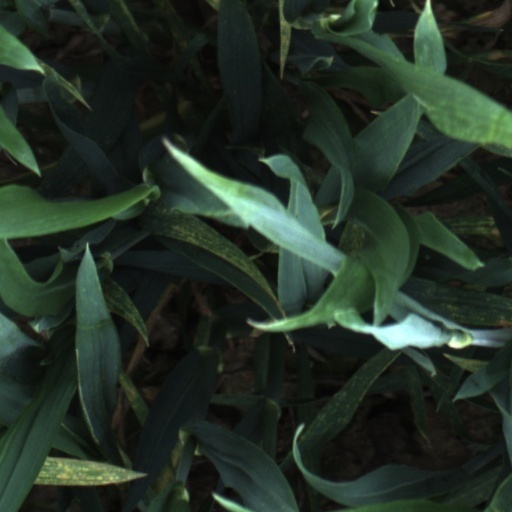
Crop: wheat